Carlos Avery House

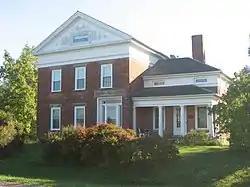
Front and southern side in 2013

Carlos Avery House is a historic house in the Pittsfield Township, Ohio.